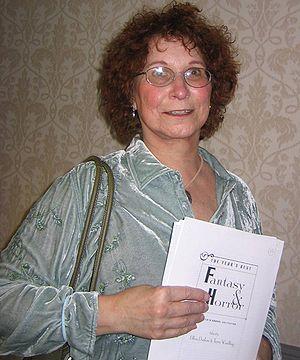
Joan D. Vinge, née le 2 avril 1948 à Baltimore au Maryland, est une écrivaine américaine de science-fiction. Elle est particulièrement connue pour son roman La Reine des neiges, sa série sur un demi extraterrestre télépathe nommé Cat et son adaptation du film de George Lucas Star Wars, épisode VI : Le Retour du Jedi.